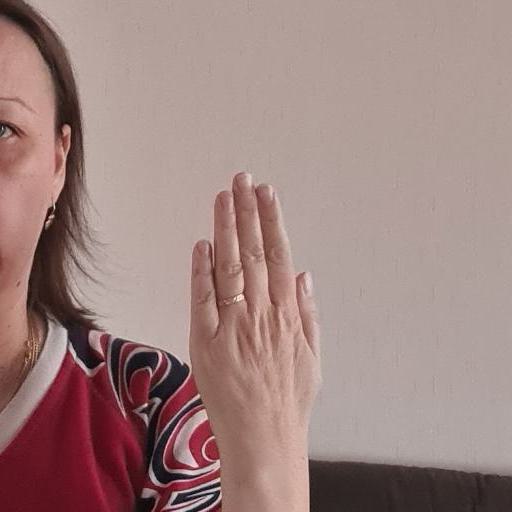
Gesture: stop_inverted